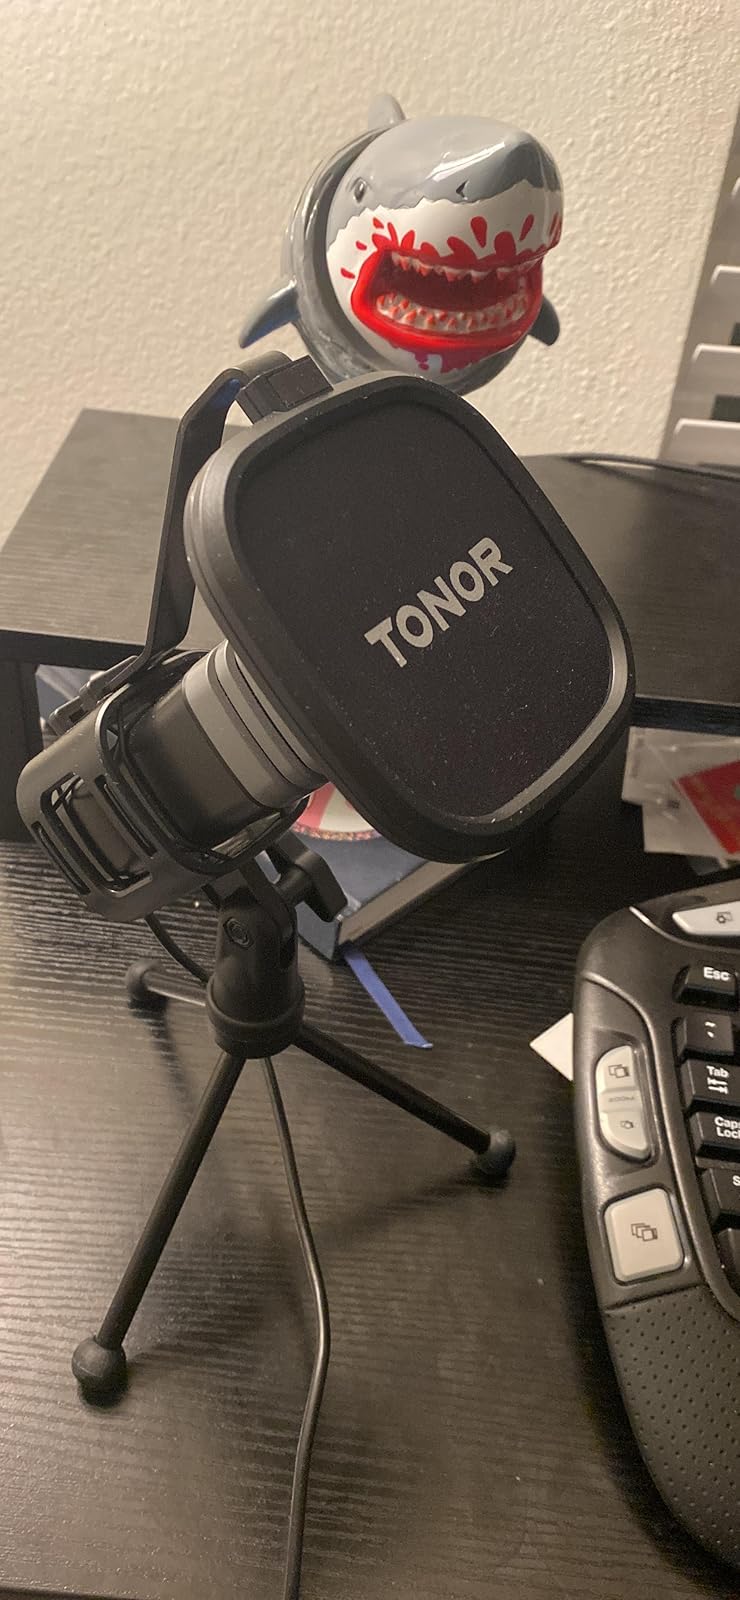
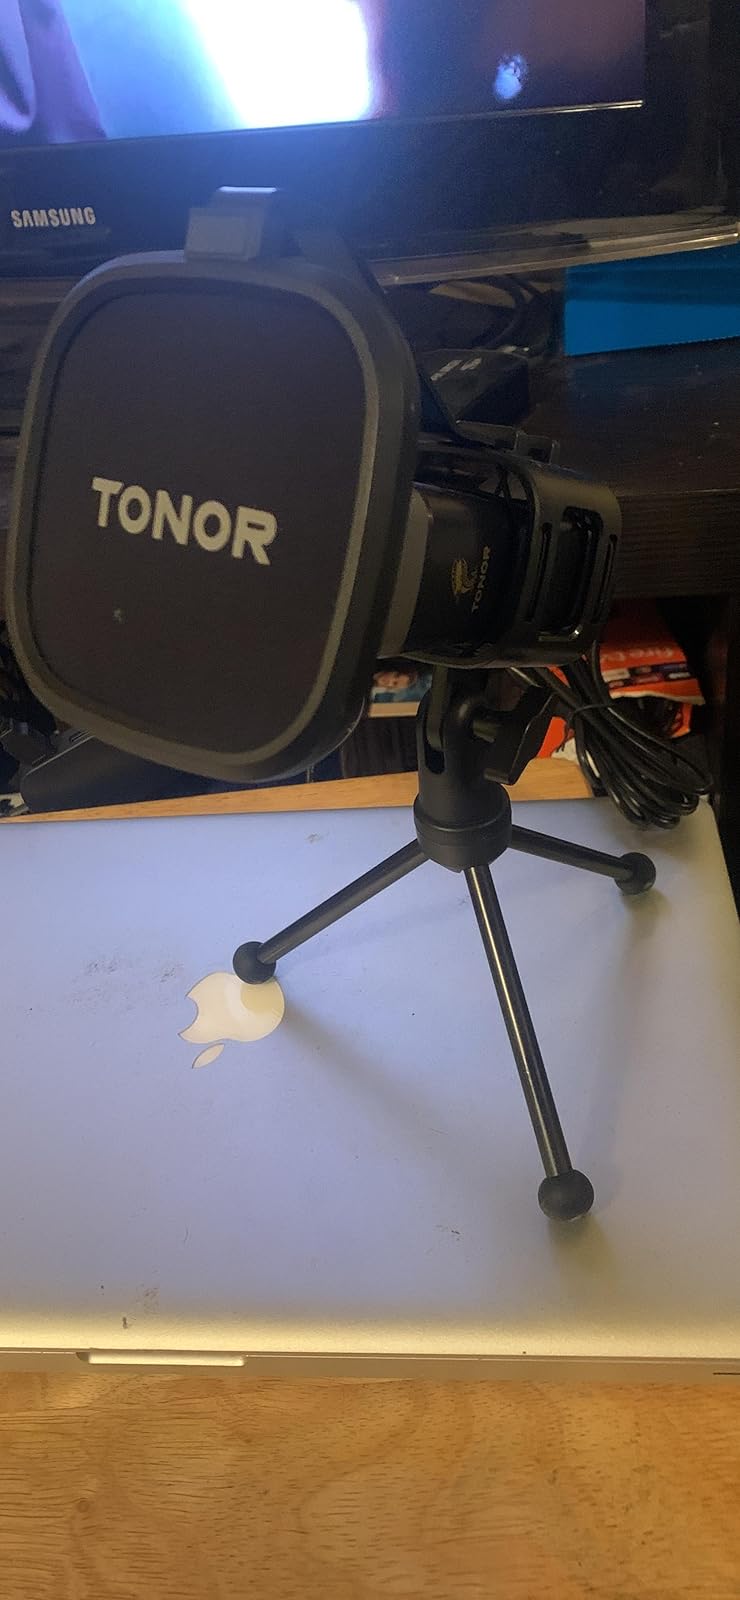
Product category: microphone
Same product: yes